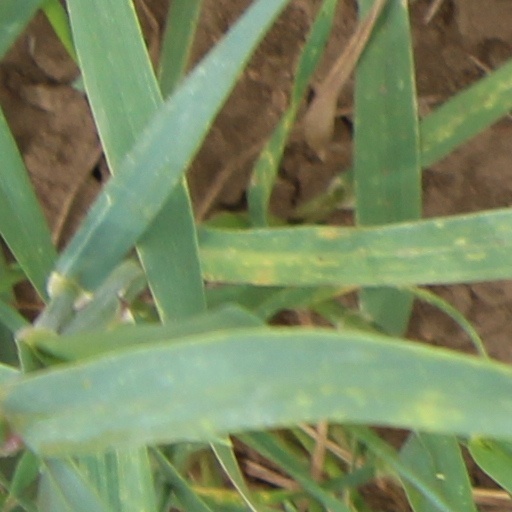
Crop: wheat